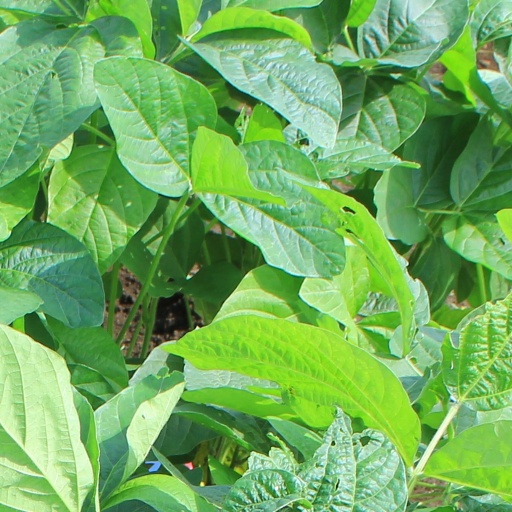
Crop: soybean